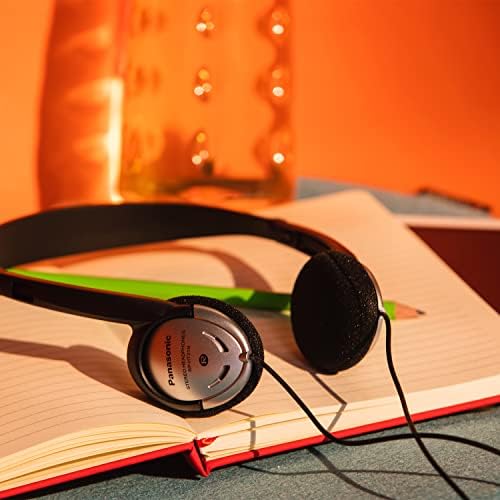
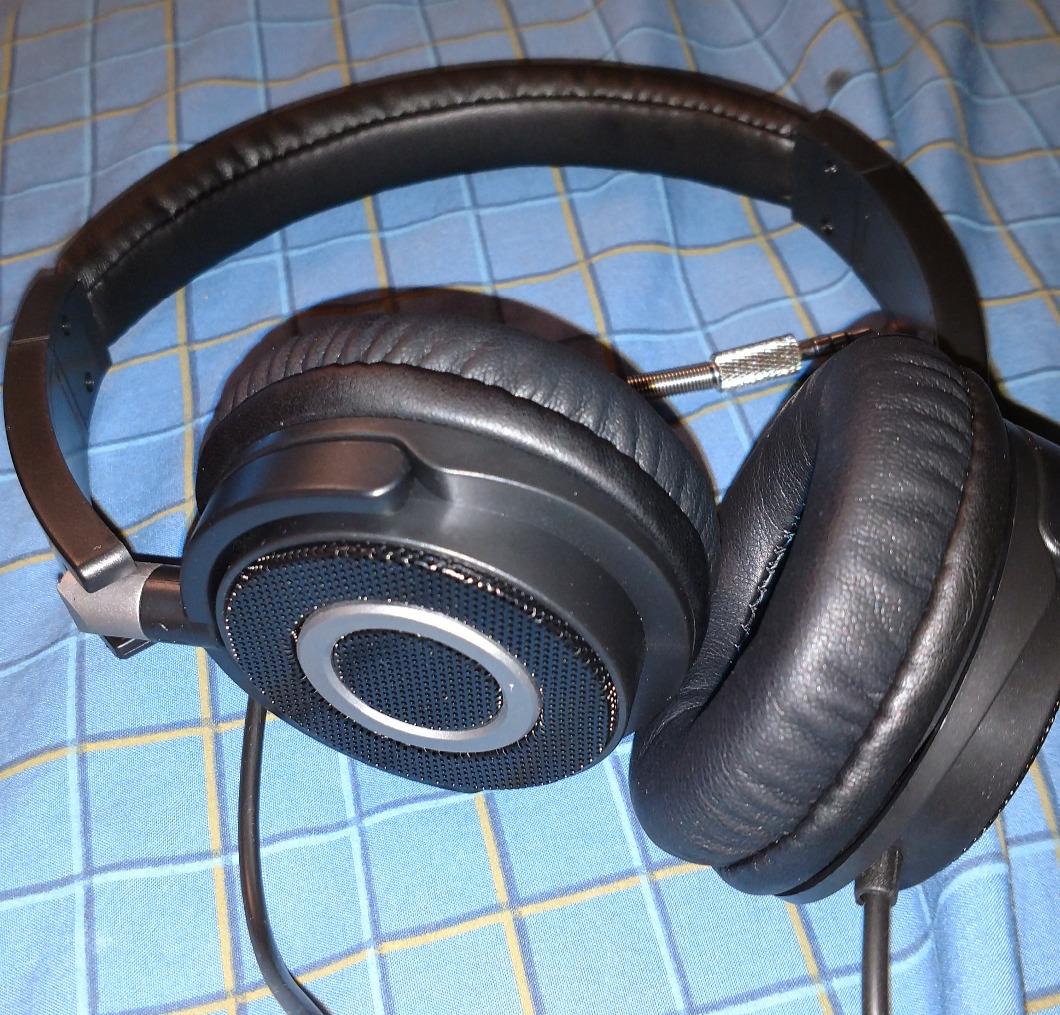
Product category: headphones
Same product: no